Sea Pines Resort

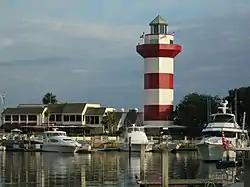
Harbour Town Marina in Sea Pines Resort

The Sea Pines Resort or Sea Pines is located in Sea Pines Plantation, a 5,200-acre private residential gated community located on the southern tip of the island which comprises the town of Hilton Head Island, South Carolina. Sea Pines is home to four golf courses, including Harbour Town Golf Links, Atlantic Dunes by Davis Love III, (formerly known as the Ocean Course), the Heron Point golf course (formerly known as the Sea Marsh course) and the Sea Pines Country Club Course. The RBC Heritage is a PGA Tour event held annually in April at the Harbour Town course.